Connie Mack

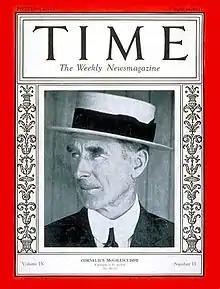
Mack on the cover of the April 11, 1927 edition of "Time" magazine

Beginning as far back as his first managing job in the 19th century, Mack drew criticism from the newspapers for not spending enough money. Some writers called him an outright miser, accusing him of getting rid of star players so he could "line his own pockets" with the money. However, his biographer Norman Macht strongly defends Mack on this question, contending that Mack's spending decisions were forced on him by his financial circumstances, and that nearly all the money he made went back to the team.